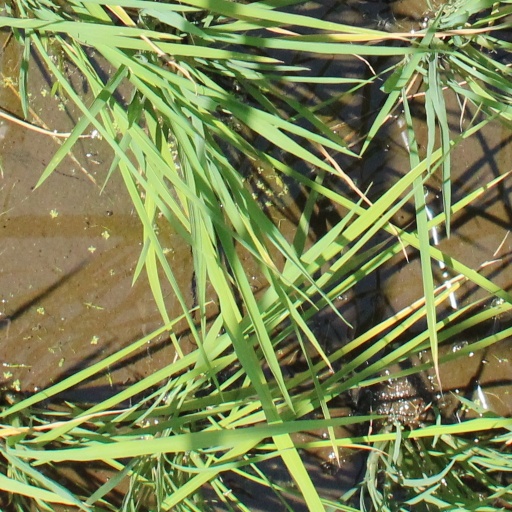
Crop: rice